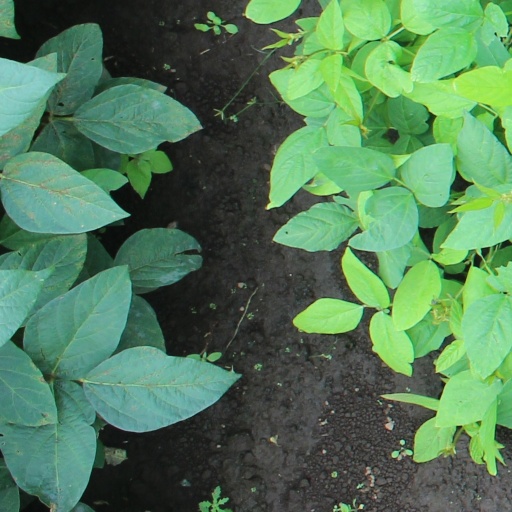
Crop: soybean